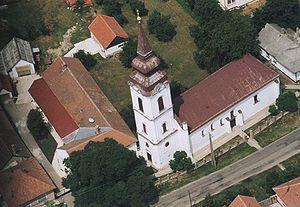
Biharkeresztes est une ville et une commune du comitat de Hajdú-Bihar en Hongrie.